Beautiful (Snoop Dogg song)

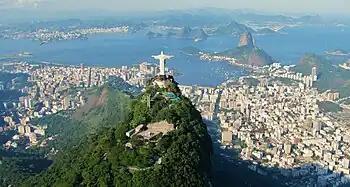
The music video was filmed in Rio de Janeiro.

The song "Beautiful"'s music video was directed by Chris Robinson of Partizan Entertainment, was produced by Karen Gainer and the production manager was Renata Chuquer. It reached the 6th spot on the LAUNCH Music Videos Top 100.